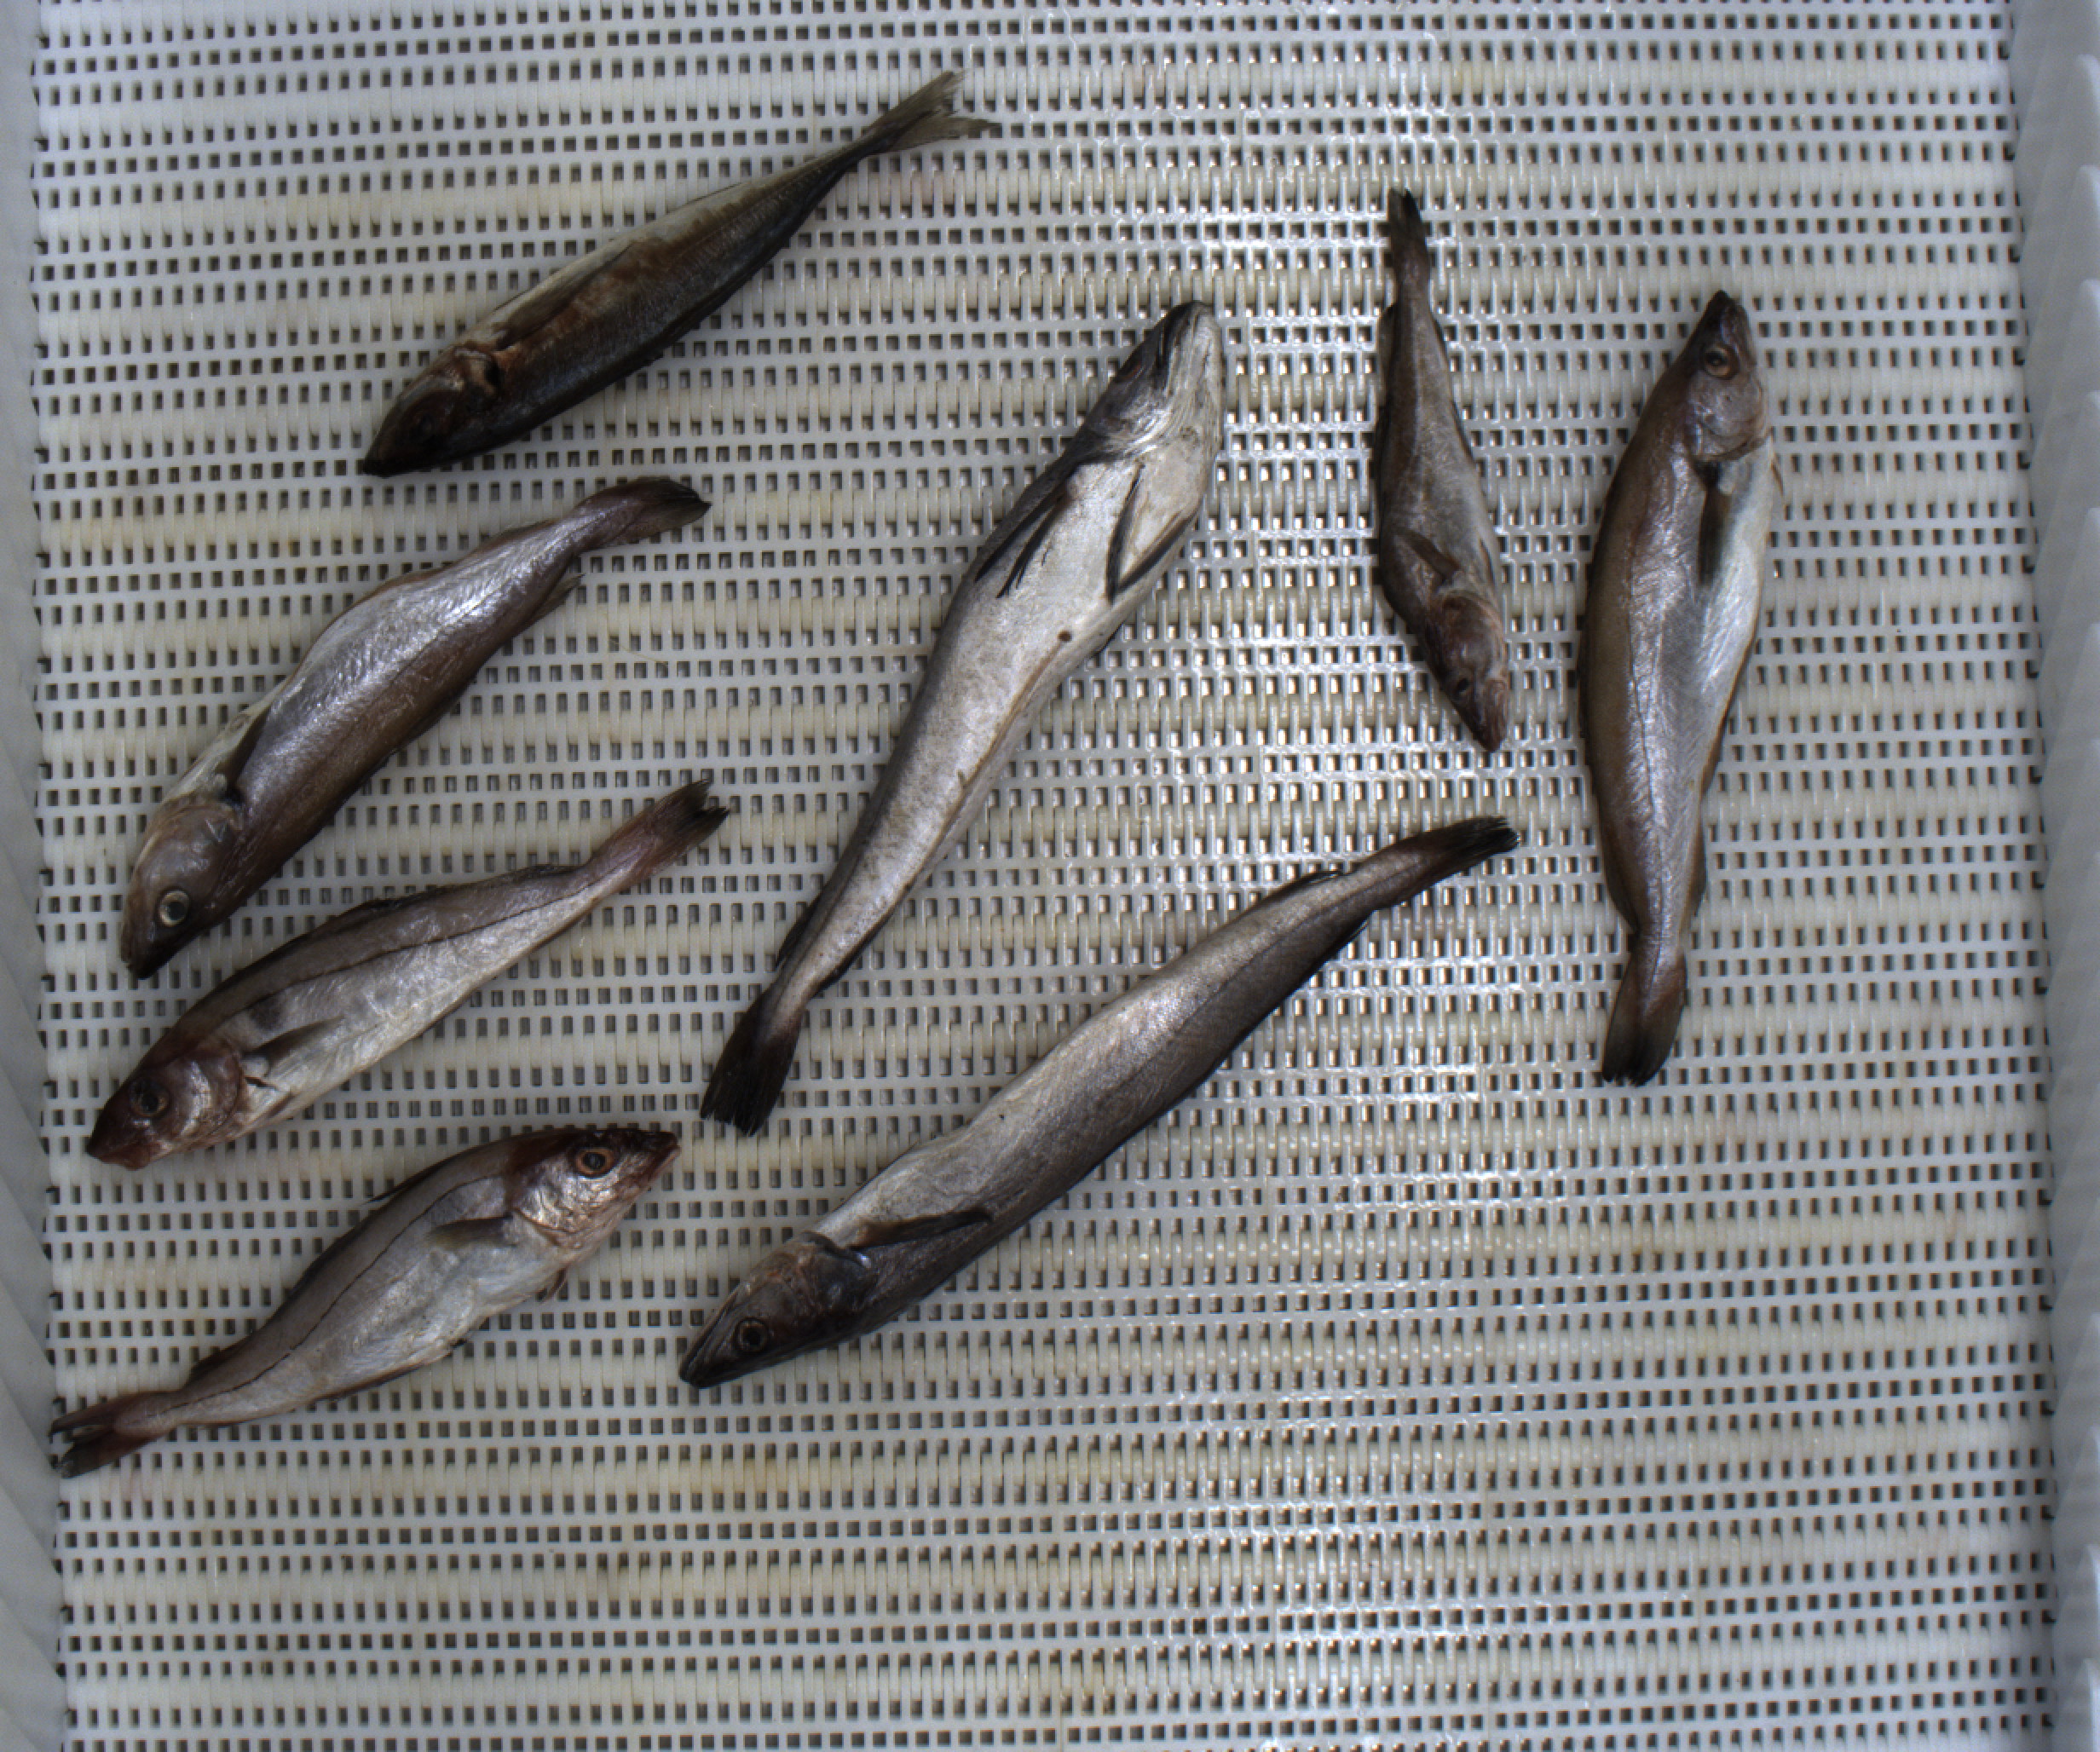
Total fish: 8
Cod: 1
Haddock: 2
Whiting: 2
Hake: 2
Horse mackerel: 1
Saithe: 0
Other: 0